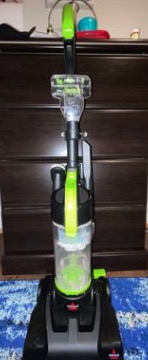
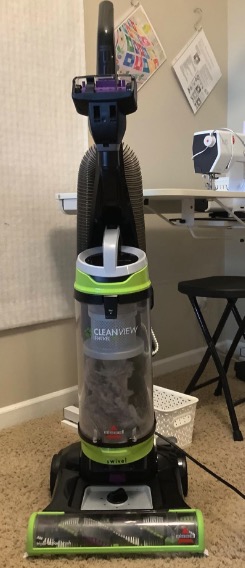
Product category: items_vacuum
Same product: no